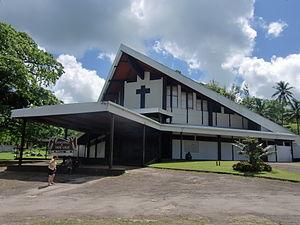
Cathédrale du Sacré-Coeur - Port-Vila (Vanuatu)
La cathédrale du Sacré-Cœur, située à Port-Vila, capitale de la province de Shéfa et du Vanuatu, est le siège de l'évêque du diocèse de Port-Vila.
Port-Vila est la capitale du Vanuatu et le chef-lieu de la province de Shéfa.
Le diocèse de Port-Vila est une Église particulière de l’Église catholique couvrant l'État souverain du Vanuatu, dans le Pacifique, soit 12 281,25 km² et 234 023 habitants. Le siège épiscopal du diocèse, créé le 21 juin 1966 par Paul VI à partir d'un vicariat apostolique érigé le 22 mars 1904 par Pie X et lui-même héritier d'une préfecture apostolique fondée par Léon XIII le 9 février 1901, est localisé à Port-Vila. Il s'agit d'un évêché suffragant de la province de Nouméa, qui comprend également l'archidiocèse de Nouméa et le diocèse de Wallis-et-Futuna.